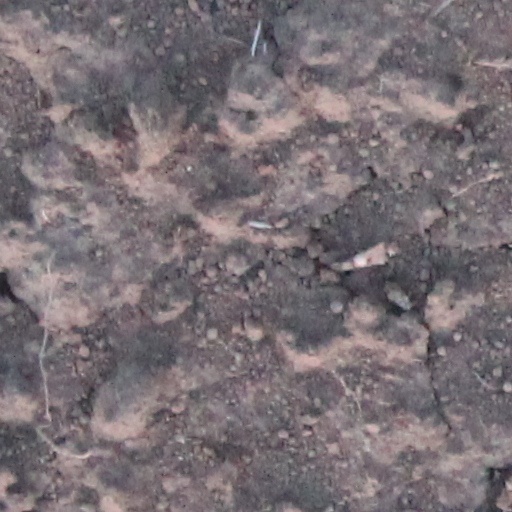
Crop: wheat